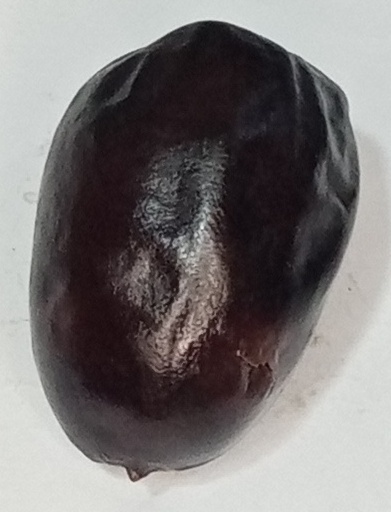
Variety: kupro
Size: large
Grade: grade-2